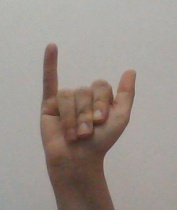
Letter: ya